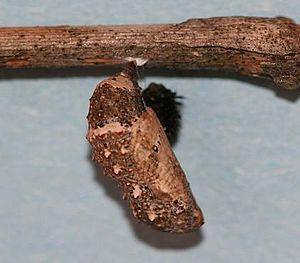
Le Papillon ocellé est un insecte lépidoptère de la famille des Nymphalidae, de la sous-famille des Nymphalinae et du genre Junonia.